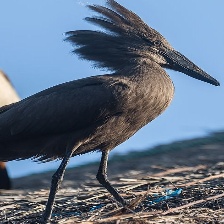
Species: HAMERKOP
Scientific name: SCOPUS UMBRETTA